Frank Pace

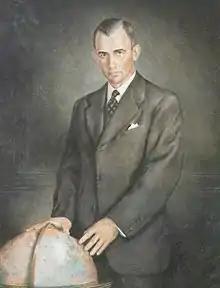
Official portrait, 1952

Frank Pace Jr. (July 5, 1912January 8, 1988) was the 3rd United States Secretary of the Army and a business executive.